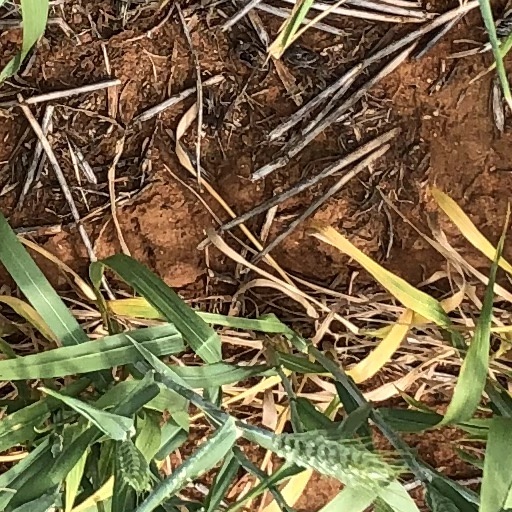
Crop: wheat